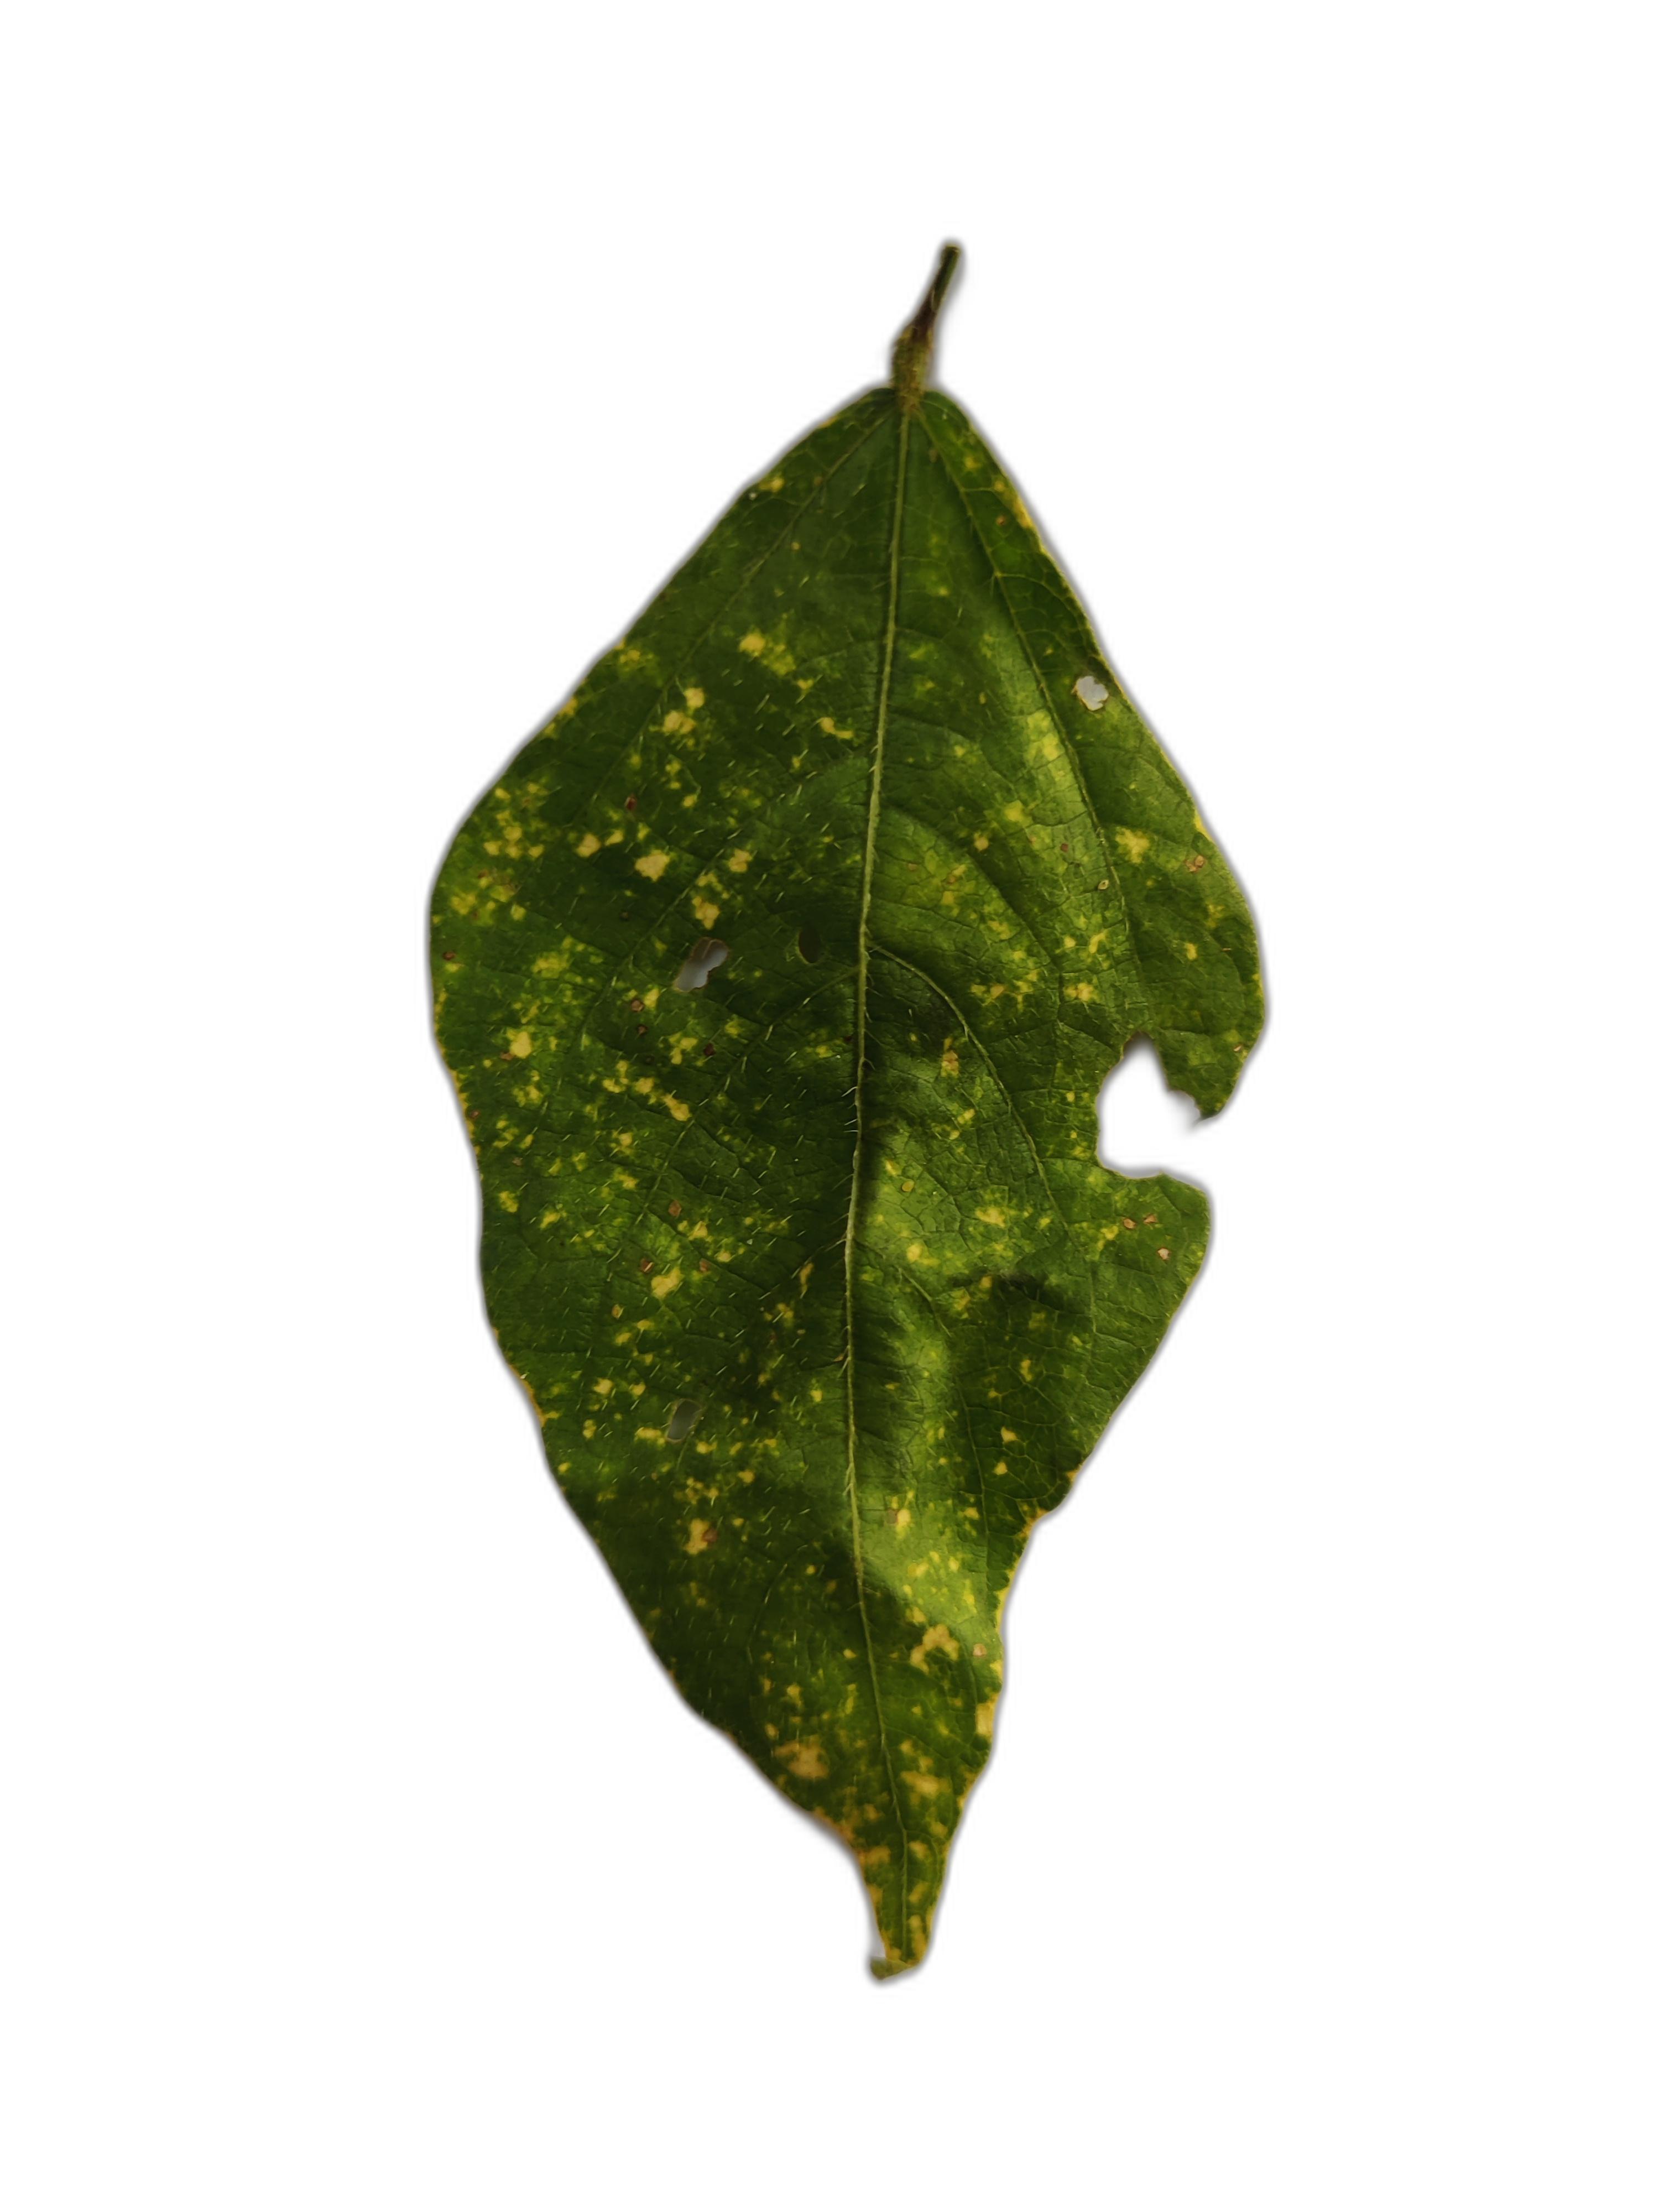
Label: Yellow Mosaic